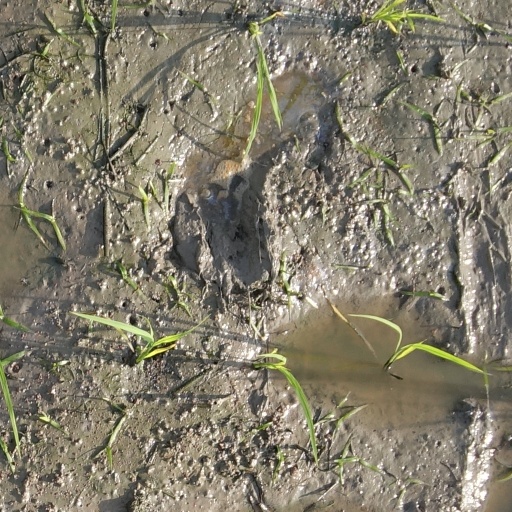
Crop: rice